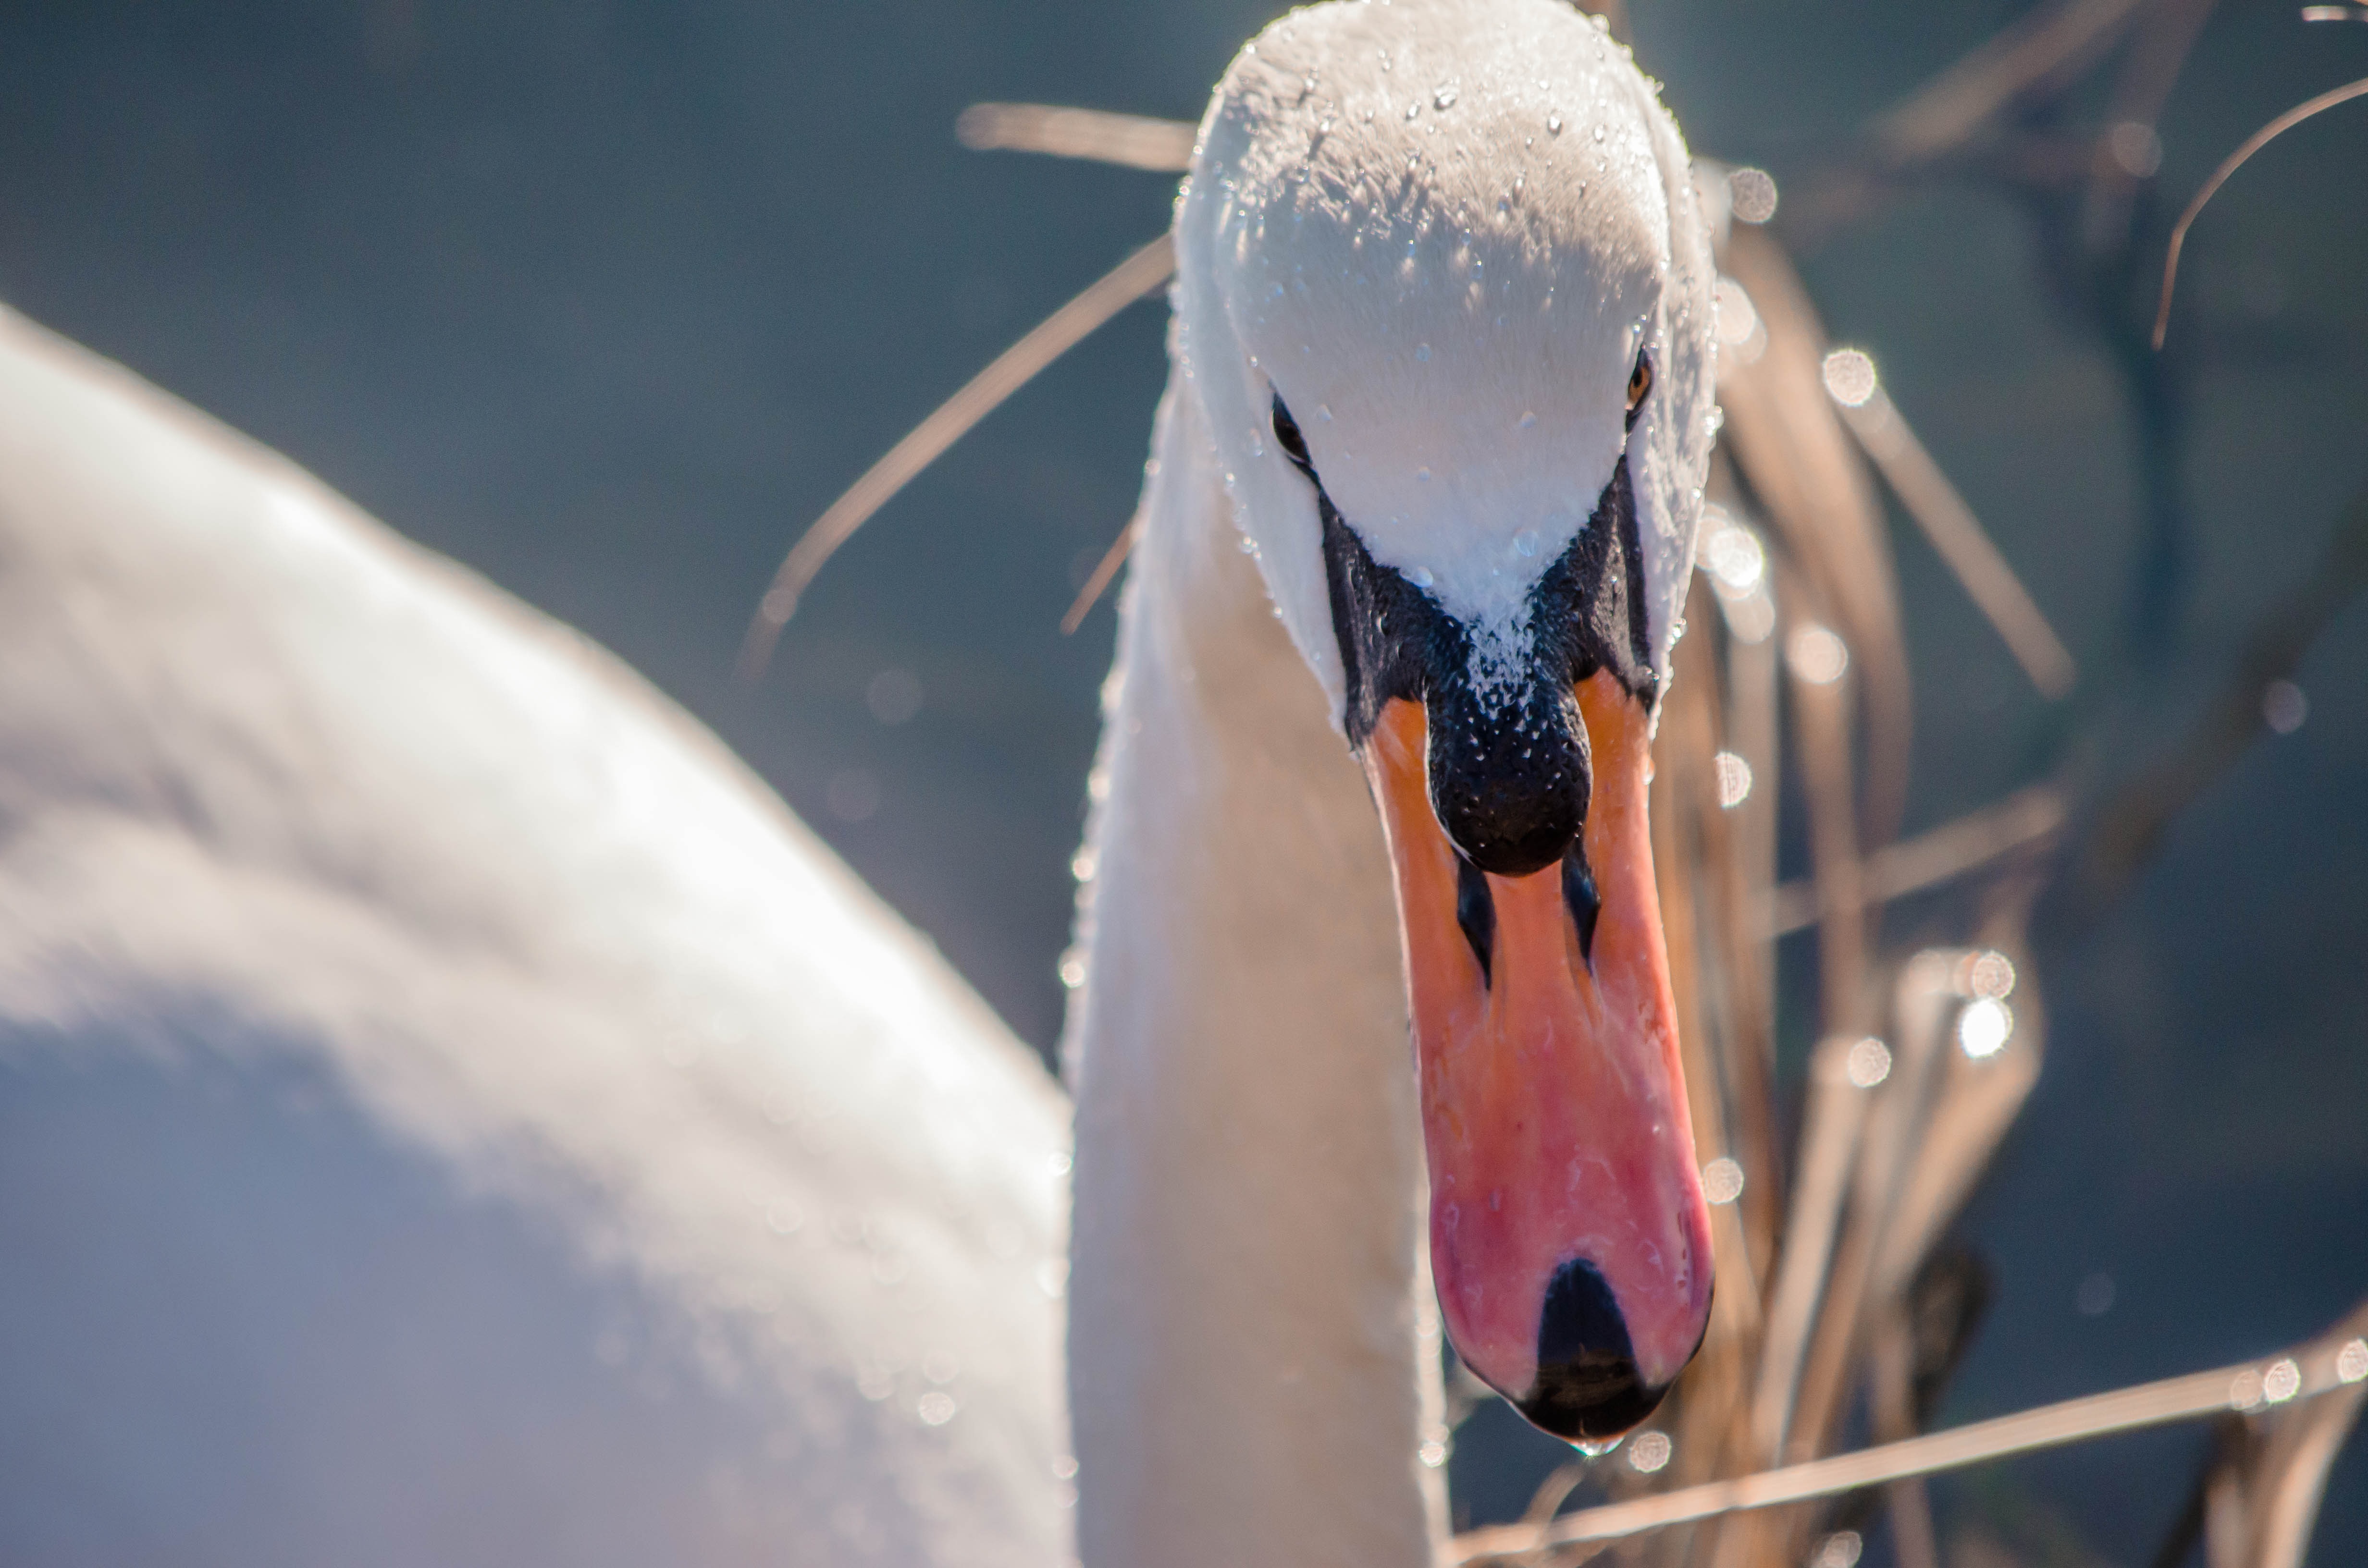
water, bird, wing, sky, animal, wildlife, beak, feather, fauna, close up, swan, duck, goose, waterfowl, water bird, ducks geese and swans